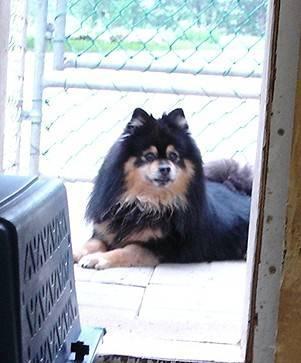
dog